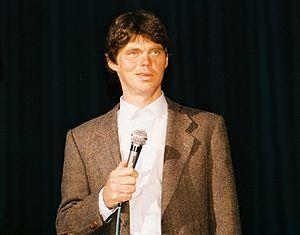
Rich Hall est un acteur, scénariste et producteur américain né en 1954 à Alexandria, Virginie.